King Sentreng

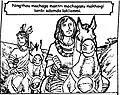
Prince Sentreng and his ministers.

Sentreng Pakhangba, also referred to as Lolang Pakhangba during his exile, was the father of Nongda Lairen Pakhangba, the first historically recorded king of the Ningthouja dynasty of Manipur. His lineage was that of mytho-historical, where his father had differentiated skills to the two sons: Kuptreng was instructed on how to be an administrator, meanwhile Sentreng was taught leadership skills. This led to Kuptreng being an administrator and Sentreng being a king.